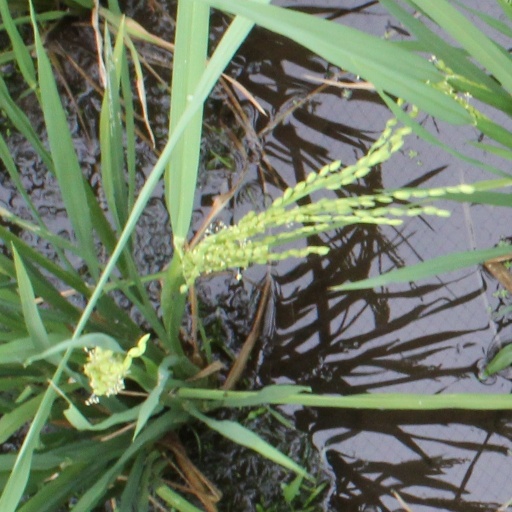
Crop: rice